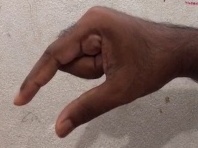
ASL sign: Q